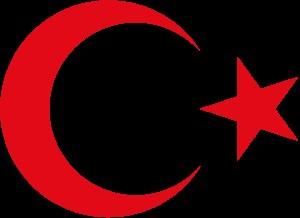
Le blason de la Turquie non officiel, est de forme ovale et possède un fond de gueules avec un croissant et une étoile d'argent.